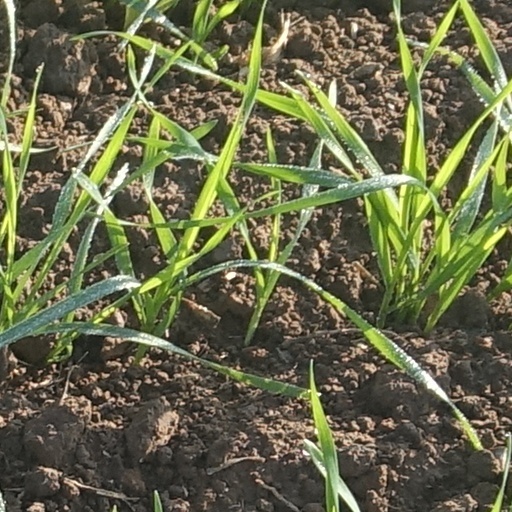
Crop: wheat